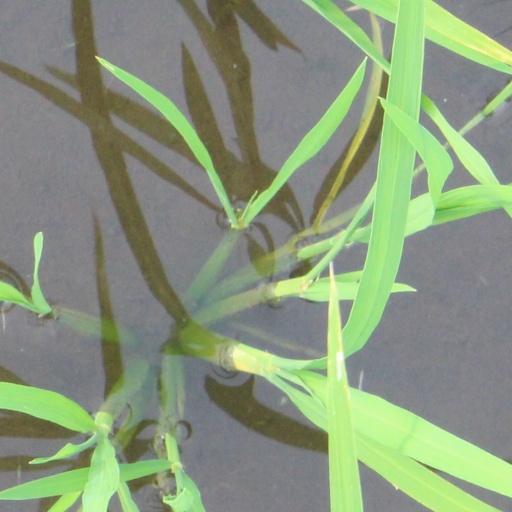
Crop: rice